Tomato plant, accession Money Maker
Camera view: tilt-top (135 deg); turntable rotation: 300 degrees
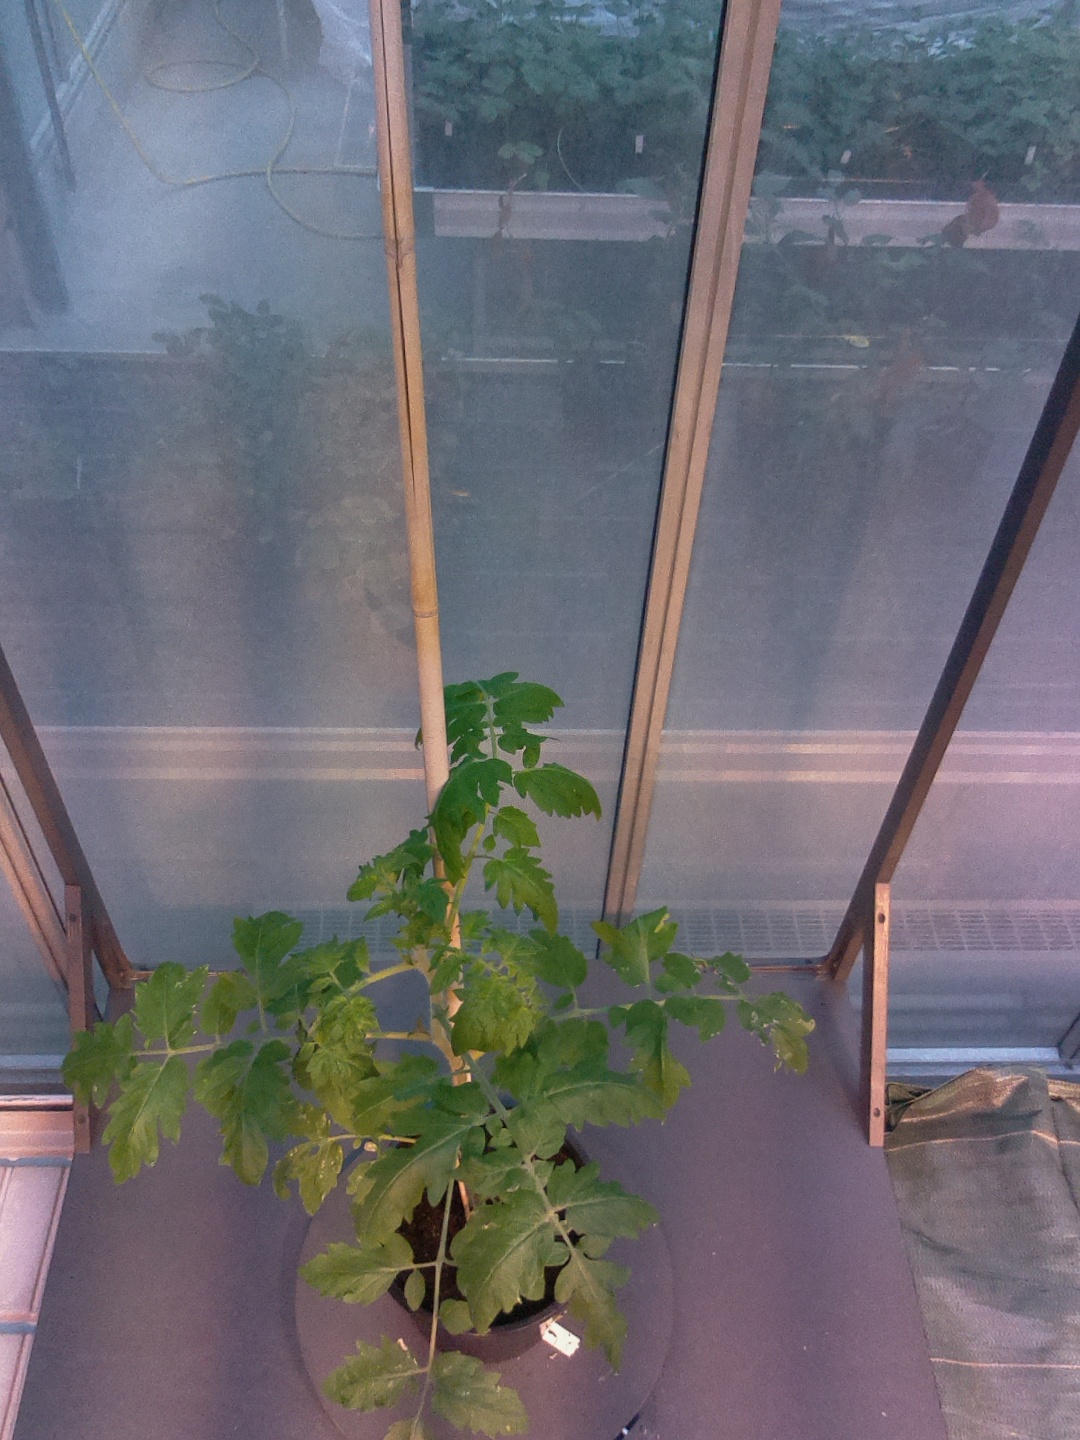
BBCH growth stage 14: 8 of true leaves visible